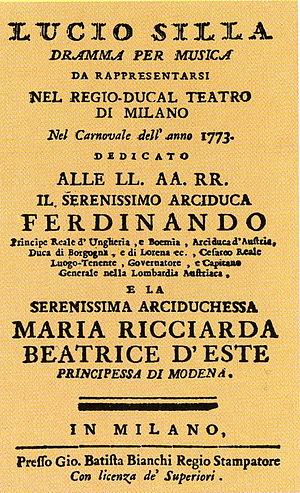
Lucio Silla, K.135 est un opera seria en trois actes composé par Wolfgang Amadeus Mozart en 1772. Le livret, en italien, fut écrit par Giovanni de Gamerra, avec l'aide de Métastase. La première représentation eut lieu à Milan le 25 décembre 1772.
Le Stravaganze del Conte, premier opéra de Domenico Cimarosa, est monté à Naples pour le Carnaval.